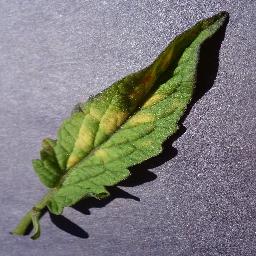
Label: Tomato___Leaf_Mold